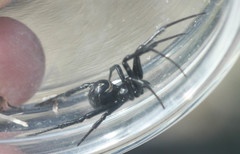
Species: Lactrodectus_hesperus